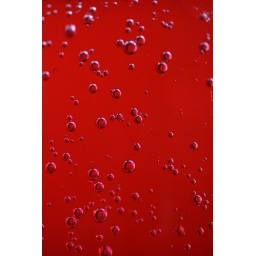
Handheld shot of the bubbles in a glass of pink christmas pop